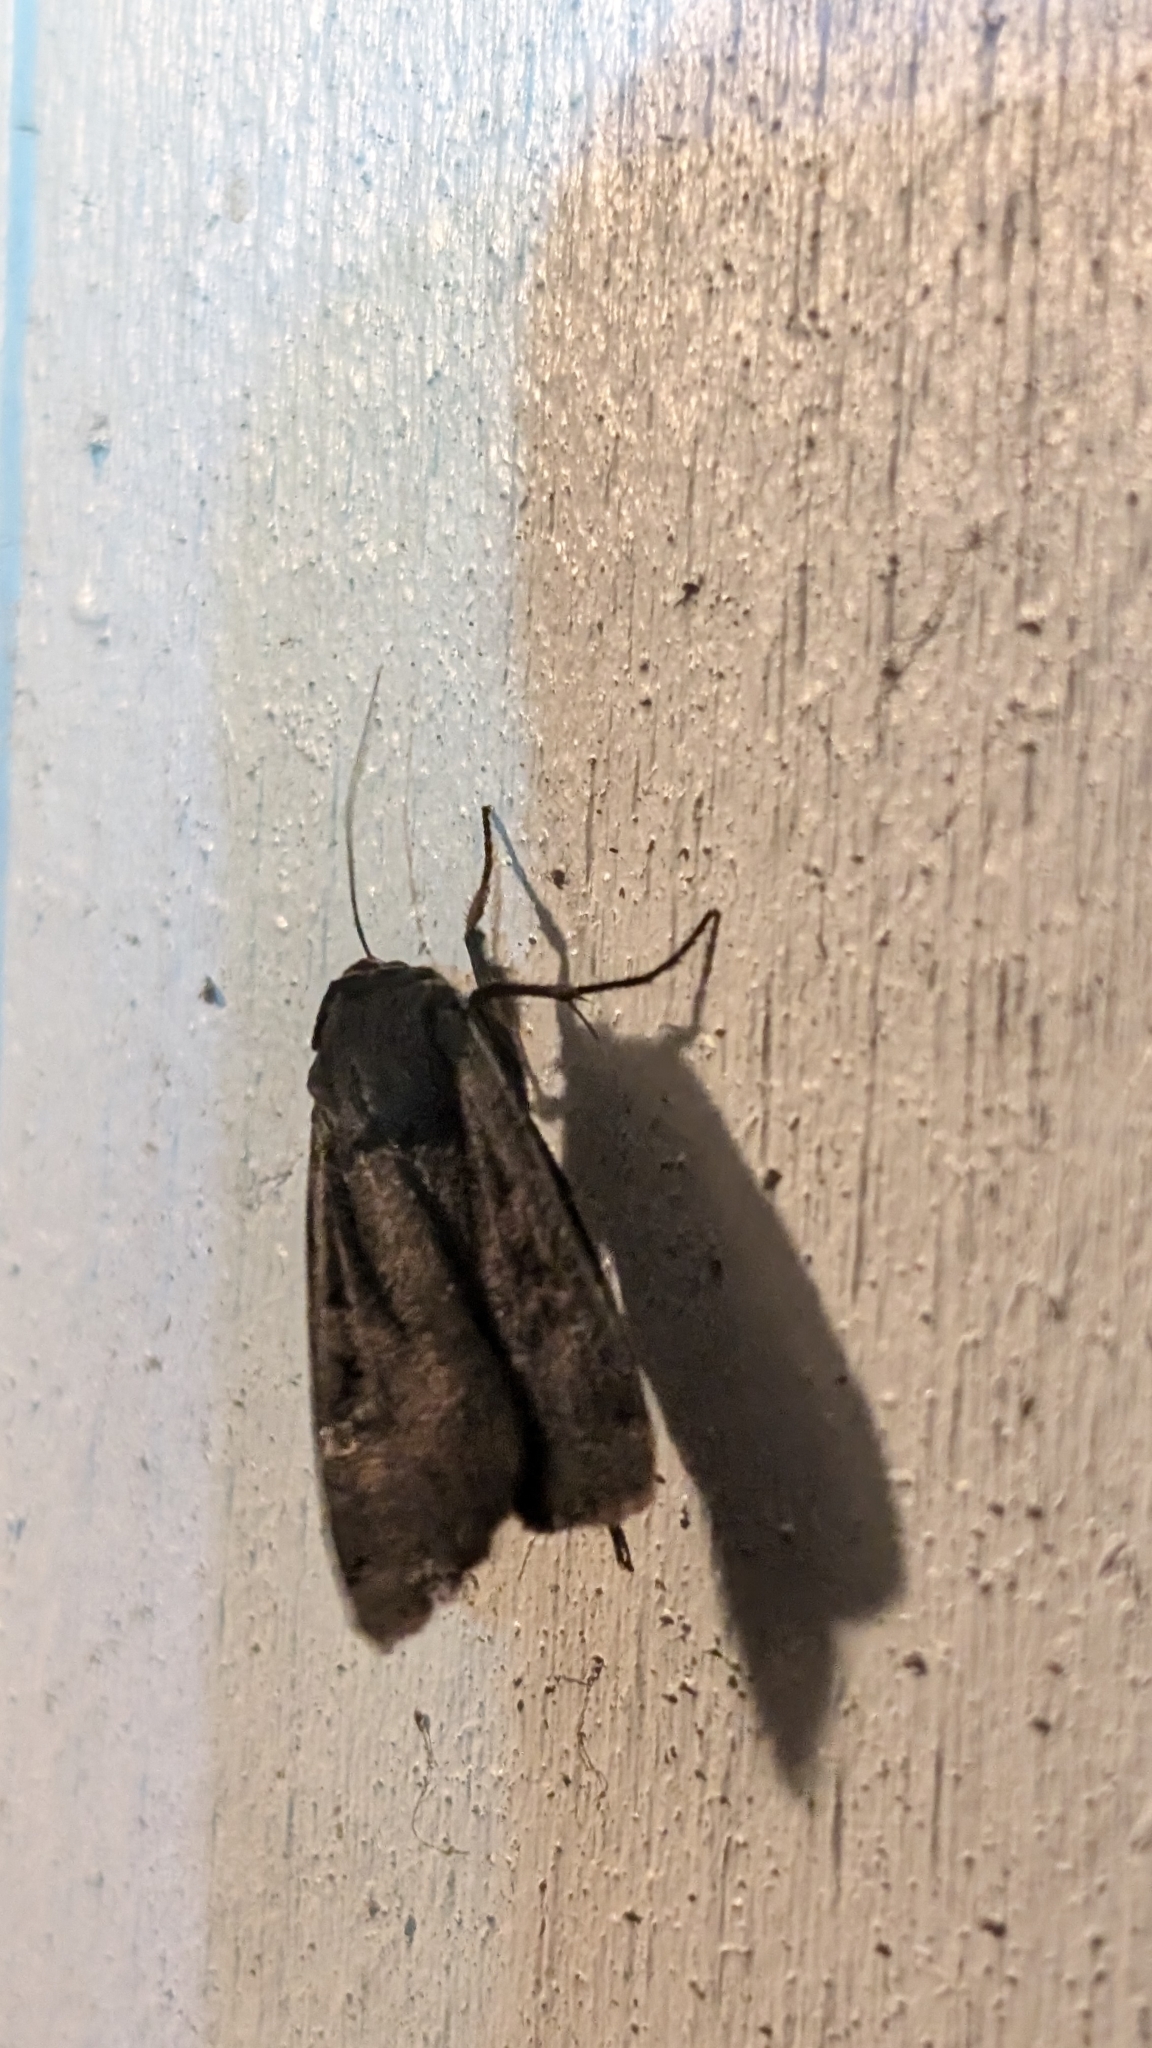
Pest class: cutworms